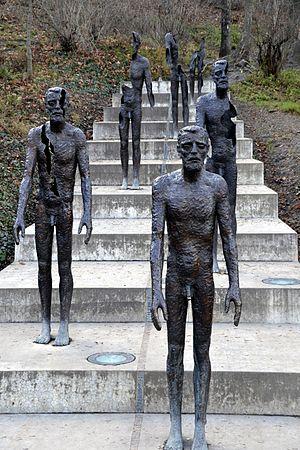
L'histoire du communisme recouvre l'ensemble des évolutions de ce courant d'idées et, par extension, celle des mouvances et des régimes politiques qui s'en sont réclamés. Le communisme se développe principalement au XXᵉ siècle, dont il constitue l'une des principales forces politiques : à son apogée, durant la seconde moitié du siècle, un quart de l'humanité vit sous un régime communiste.